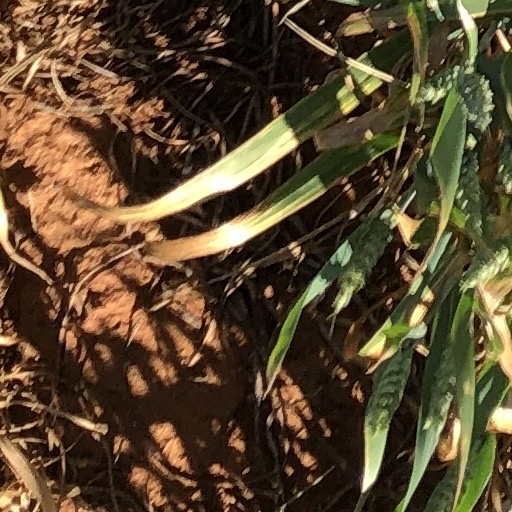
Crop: wheat